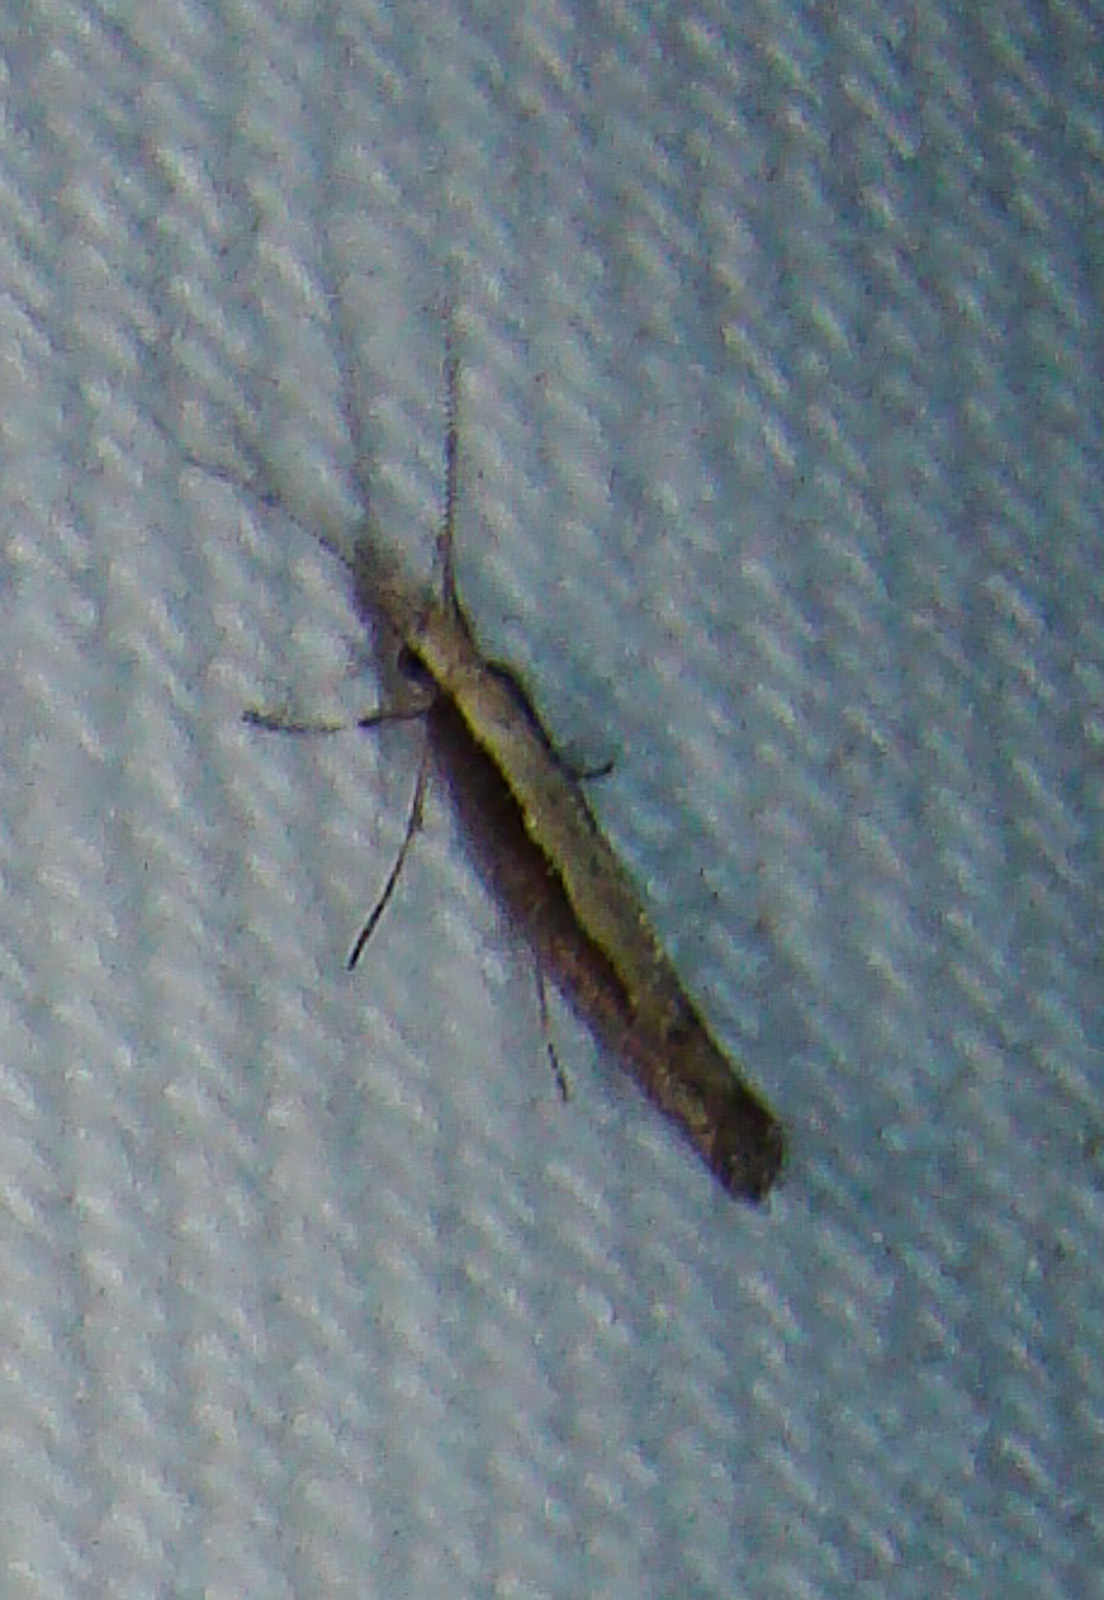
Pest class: diamondback_moth